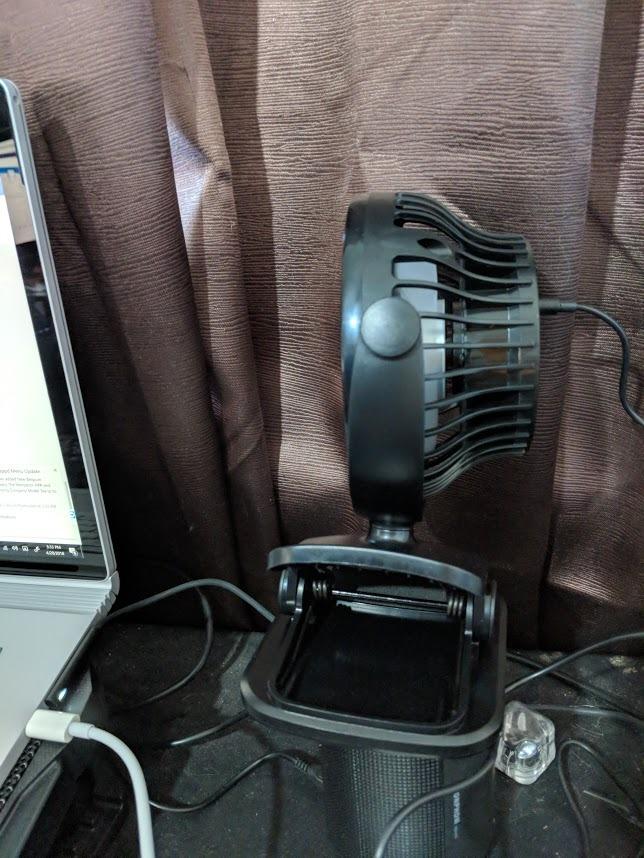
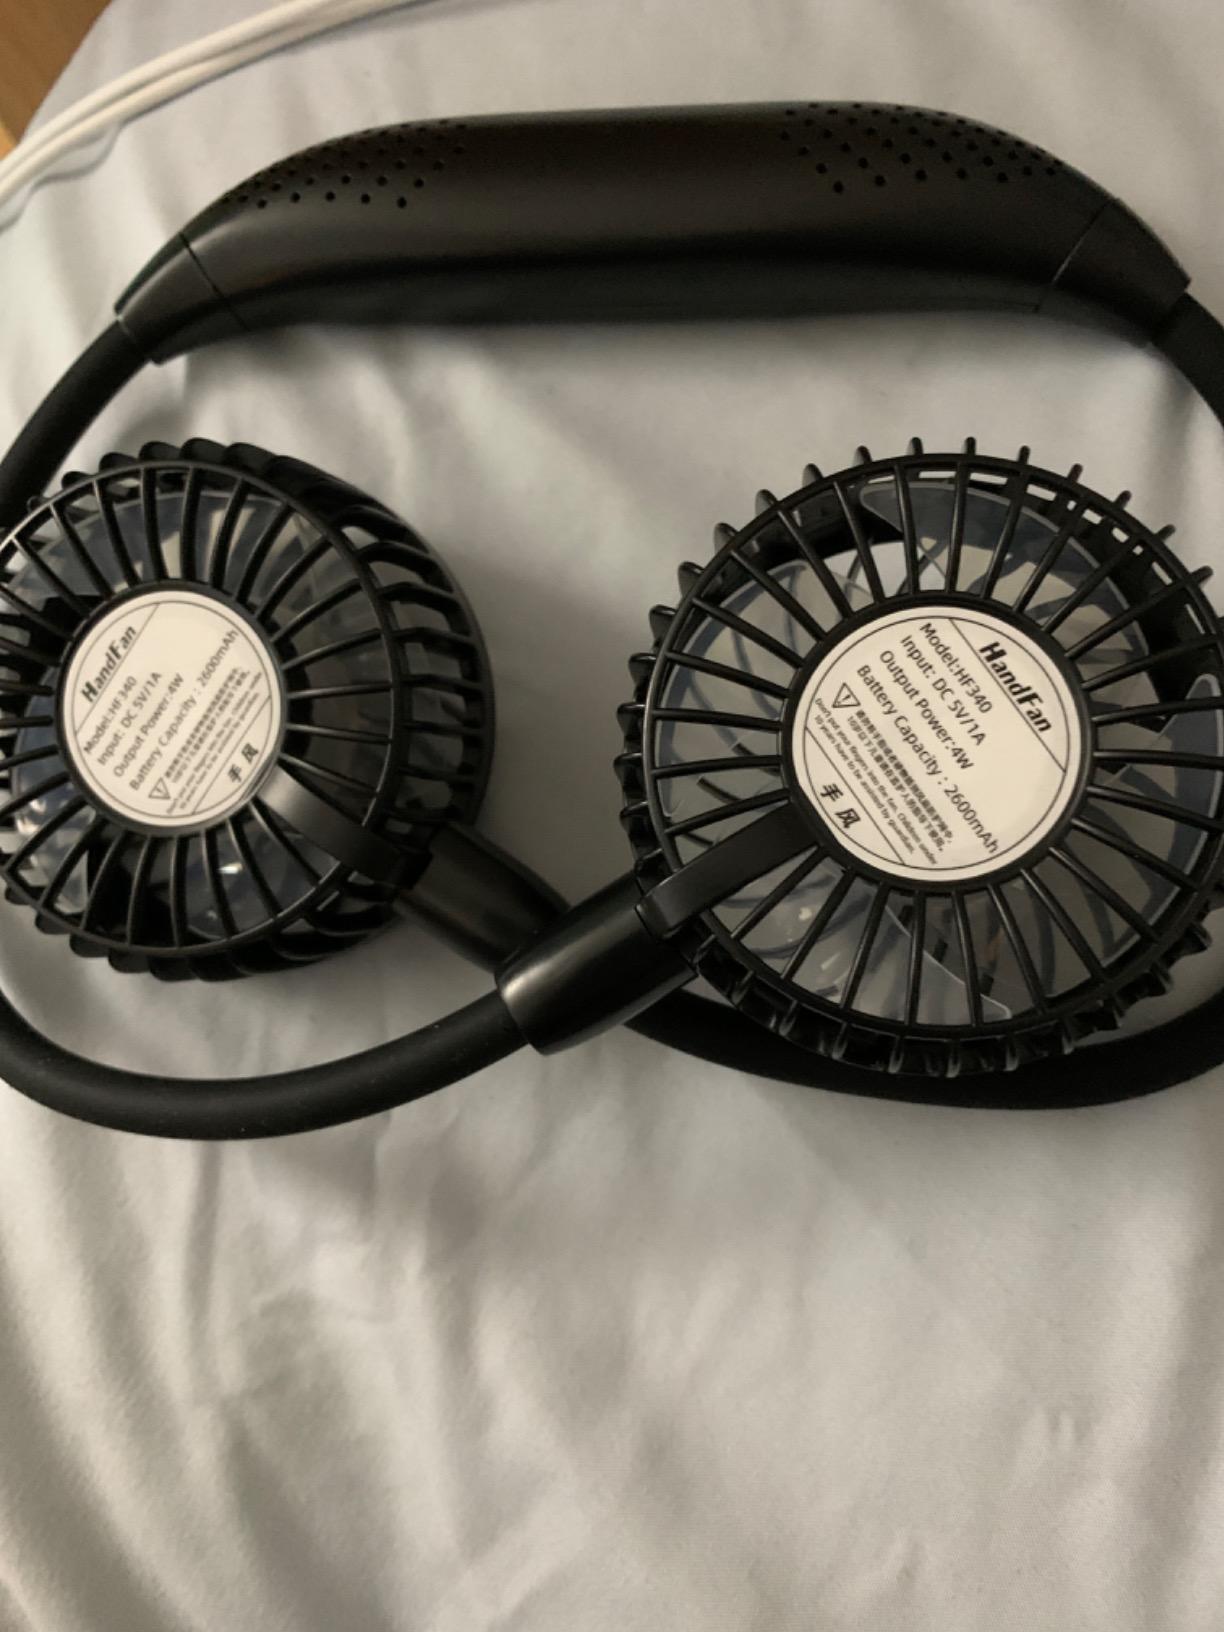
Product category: fan
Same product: no